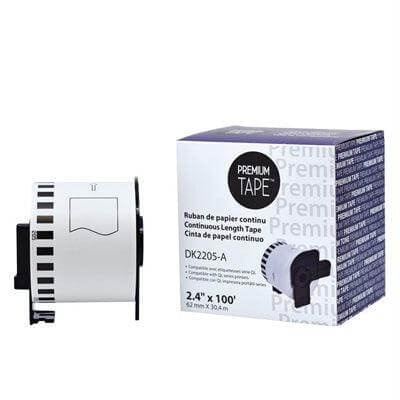
Compatible Brother DK-2205 Black/White Continuous Length Paper Tape DK2205 (2.4" x 100')
Black on White Continuous Length Paper Tape, 2.4 in. x 100 ft. (62 mm x 30.4 m) Can be cut to any size you need (based on your Brother QL model). For use with Brother QL 500 / 550 / 570 / 580N / 650TD / 700 / 710W / 720NW / 1050 / 1050N / 1060N General Information Brand Name: Brother Manufacturer Part Number: DK2205 Manufacturer Website Address: https://www.tonerparts.com/ Manufacturer: Toner Parts, Ltd Marketing Information: Continuous-length, labelmaking tape is designed for use with Brother QL-1050, QL-1050N, QL-1060N, QL-500, QL-550, QL-570, QL-570VM, QL-580N, and QL-700. Packaged Quantity: 1 Roll Product Name: Paper Tape Product Type: Label Tape Media Types & Handling Media Size: 2 7/16" Width x 100 ft Length - 2.4" x 100' (62 mm x 30.4 m) Miscellaneous Assembly Required: No Compatibility: QL-500 QL-550 QL-570 QL-650TD QL-700 QL-710 QL-720 QL-1050 QL-1050N QL-1060N Post-consumer-waste%: 0% Recycled Content: 0% Recycled: No Product Information Compatibility: QL-500 QL-550 QL-570 QL-650TD QL-700 QL-710 QL-720 QL-1050 QL-1050N QL-1060N Media Size: 2 7/16" Width x 100 ft Length Packaged Quantity: 1 Roll Print Technology: Direct Thermal Technical Information Media Size: 2 7/16" Width x 100 ft Length Print Technology: Direct Thermal
Category: Office Supplies > General Office Supplies > Labels & Tags > Label Tapes & Refill Rolls